Jharkhand

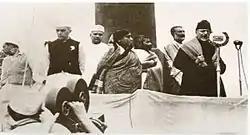

Thakur Vishwanath Shahdeo and Pandey Ganpat Rai rebelled against the British East India Company in the 1857 rebellion. In the Battle of Chatra, conflict took place between the rebels and the East India company. Tikait Umrao Singh, Sheikh Bhikhari, Nadir Ali and Jai Mangal Singh played pivotal role in the Indian Rebellion of 1857. The brothers Nilambar and Pitambar were chiefs of Bhogta clan of the Kharwar tribe who held ancestral jagirs with many Chero Jagirdars and led revolt against the British East India company.